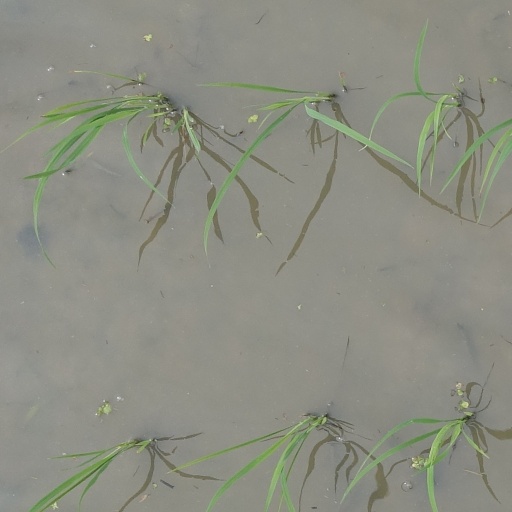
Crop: rice